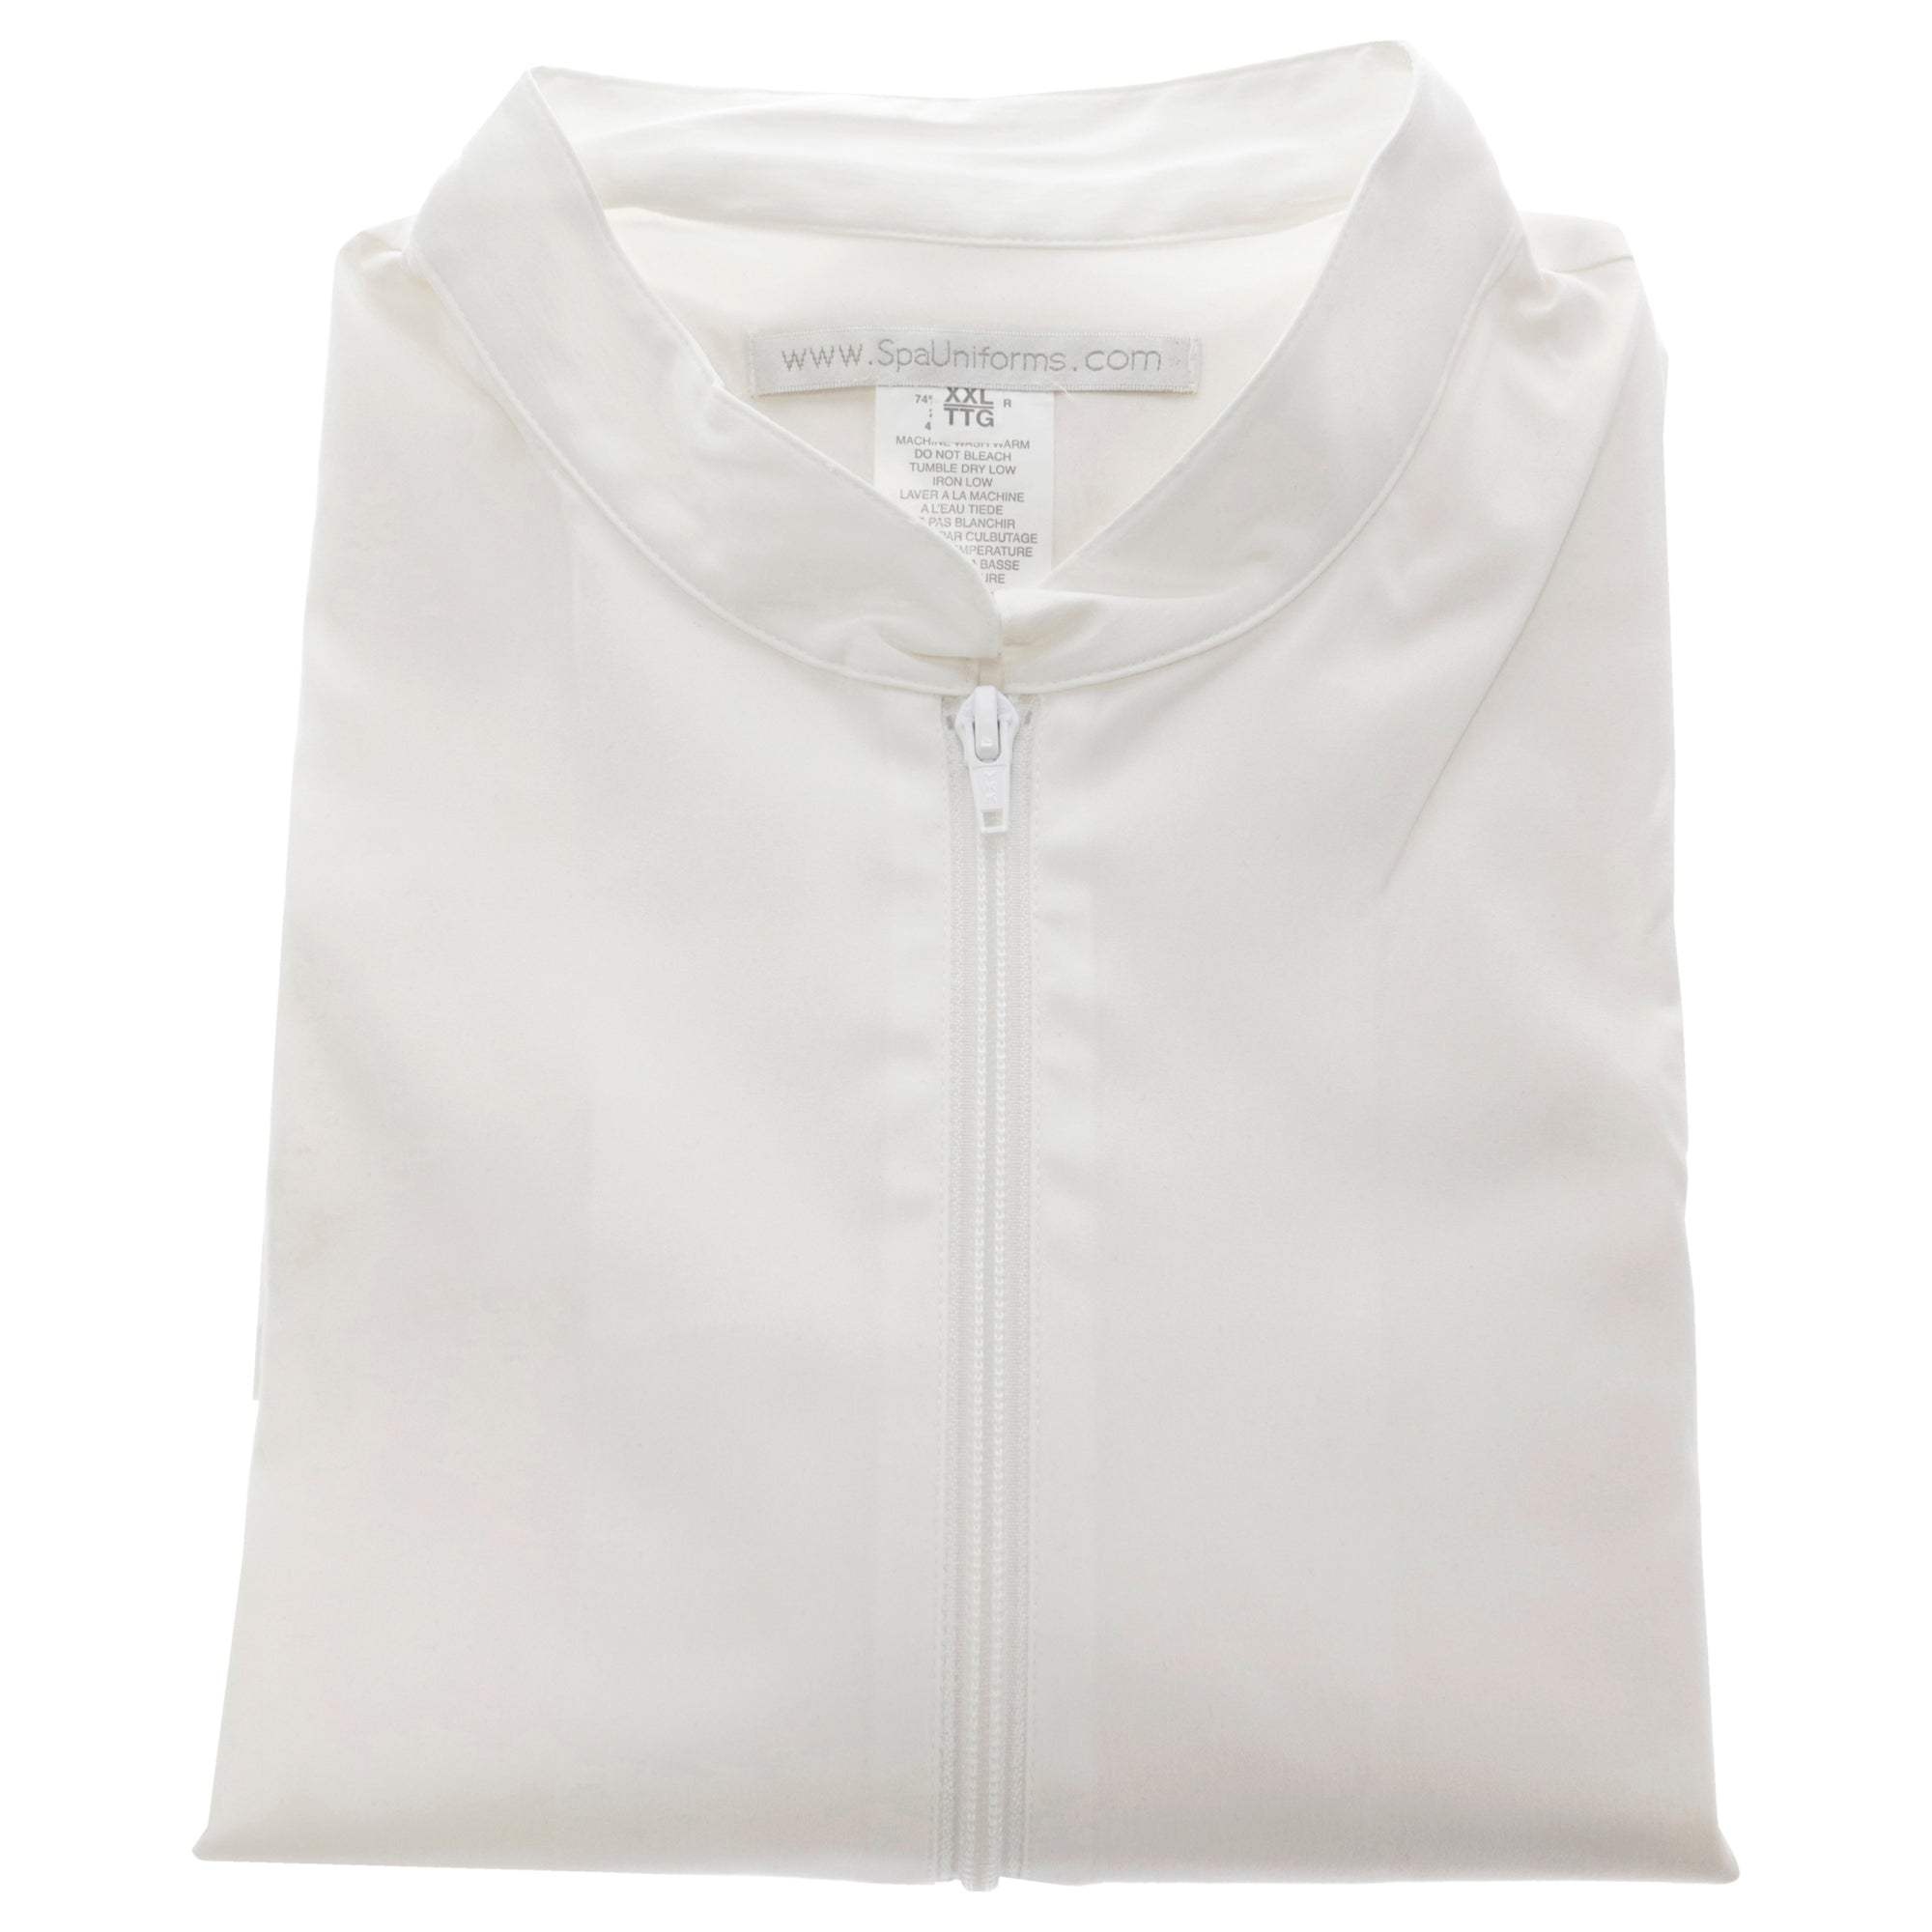
Signature Tunics Urban Fusion - White by Noel Asmar for Women - 1 Pc Tunic (XXL)
This is flattering three forth length sleeve tunic featuring a stylish and comfortable mandarin collar. It has side slits and stretchy signature fabric allow for maximum range of motion.
Brand: Noel Asmar
Category: Apparel & Accessories > Clothing > Clothing Tops > Tunics